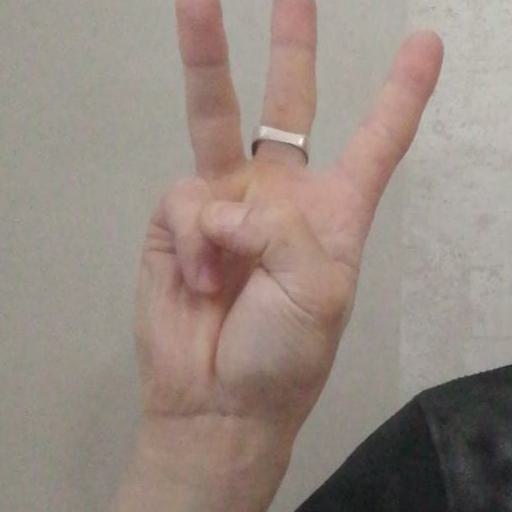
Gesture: three